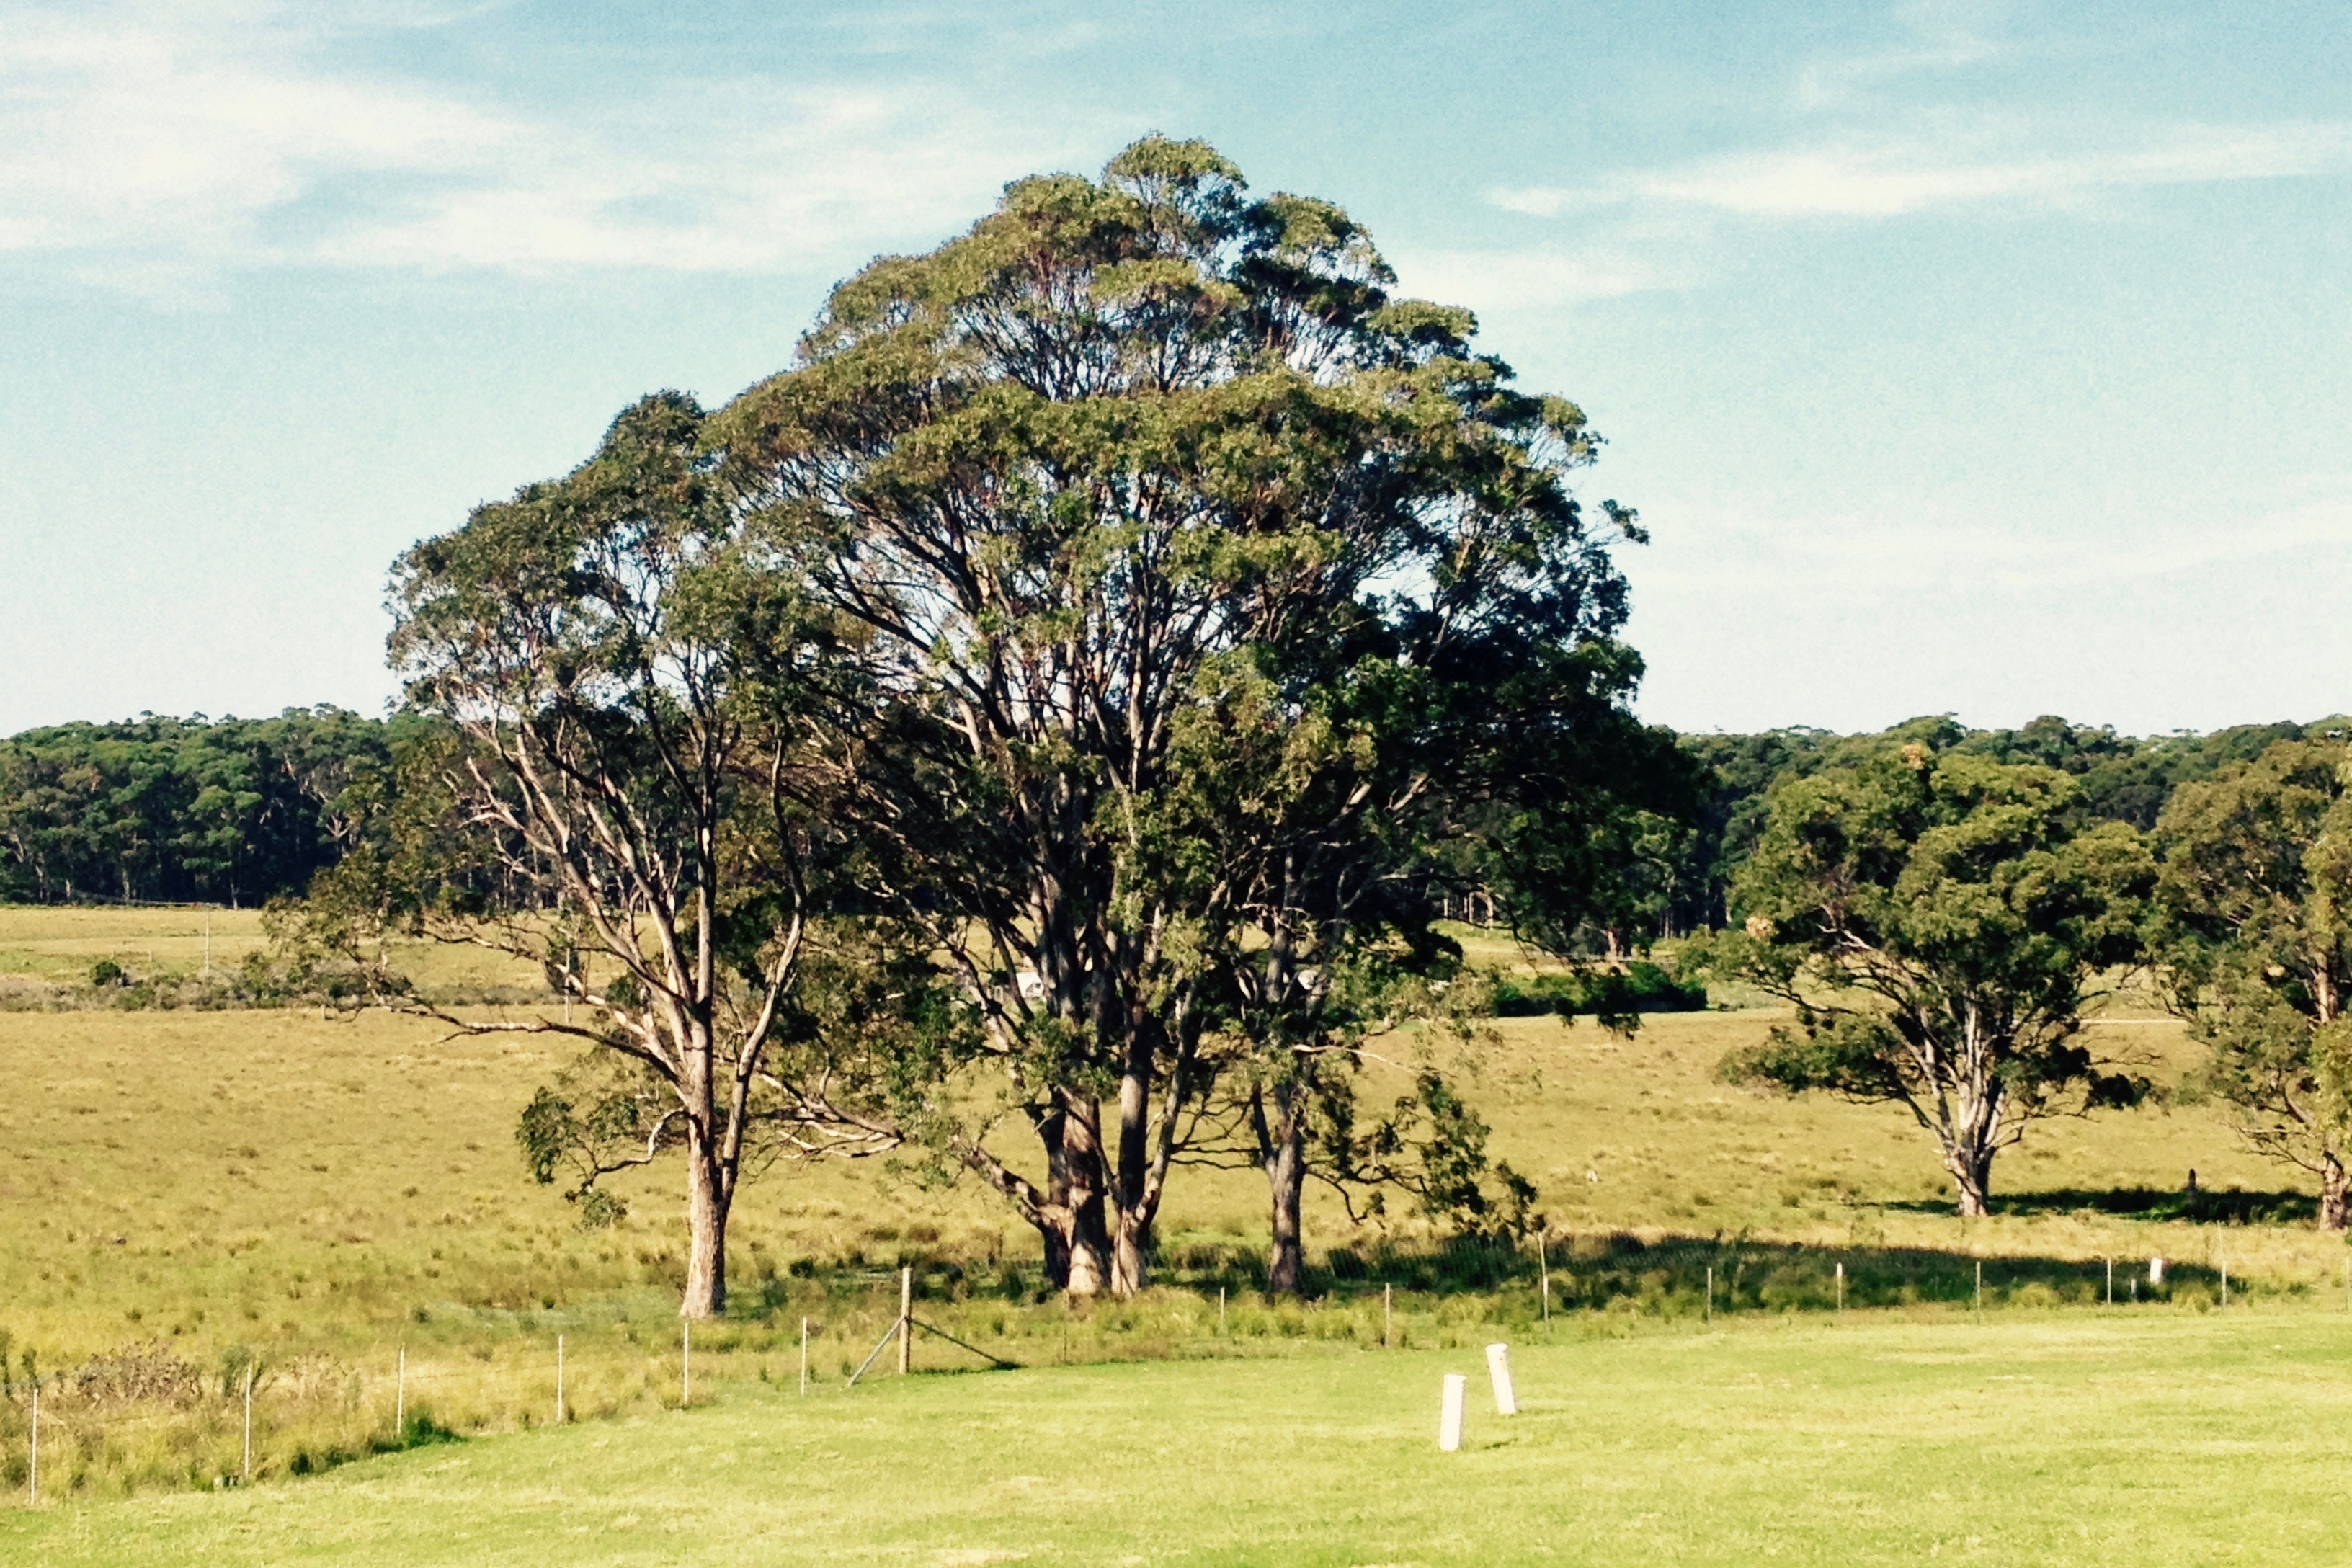
landscape, tree, grass, plant, lawn, meadow, hill, pasture, ranch, savanna, plain, golf course, grassland, estate, ecosystem, rural area, woody plant